The Pirates of Penzance

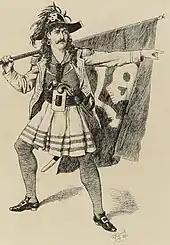
Drawing of Richard Temple as the Pirate King

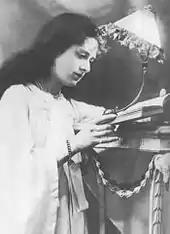
Isabel Jay as Mabel

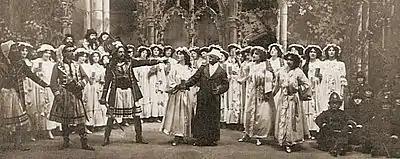
Pirate King Henry Lytton denounces Major-General C. H. Workman.

The notices from critics were generally excellent in both New York and London in 1880. In New York, the "Herald" and the "Tribune" both dedicated considerable space to their reviews. The "Herald" took the view that "the new work is in every respect superior to the "Pinafore", the text more humorous, the music more elegant and more elaborate." The "Tribune" called it "a brilliant and complete success", commenting, "The humor of the "Pirates" is richer, but more recondite. It demands a closer attention to the words [but] there are great stores of wit and drollery ... which will well repay exploration. ... The music is fresh, bright, elegant and merry, and much of it belongs to a higher order of art than the most popular of the tunes of "Pinafore"." "The New York Times" also praised the work, writing, "it would be impossible for a confirmed misanthrope to refrain from merriment over it", though the paper doubted if "Pirates" could repeat the prodigious success of "Pinafore".